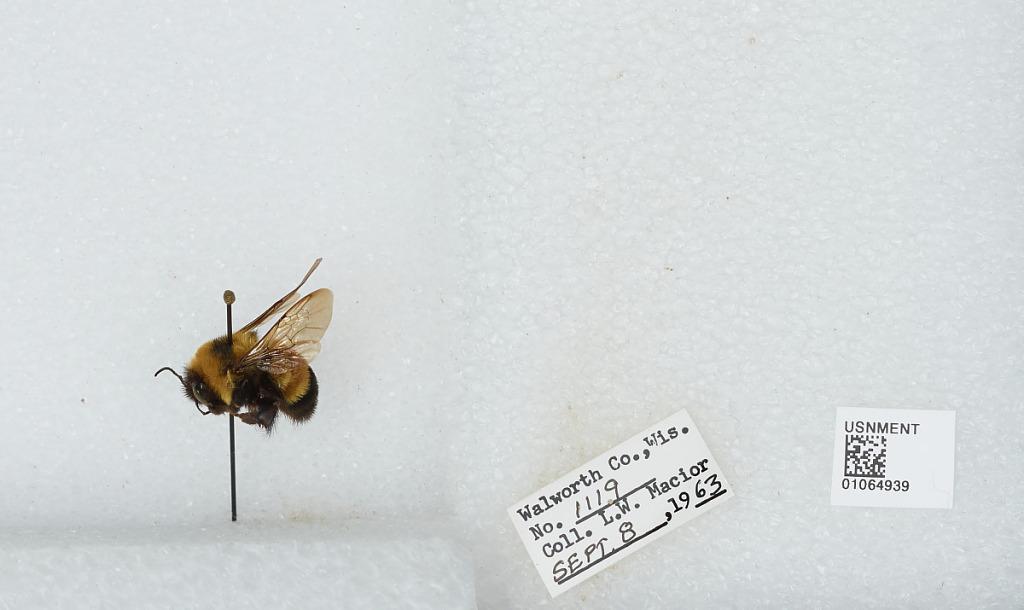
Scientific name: Bombus (Bombus) affinis Cresson
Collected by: L. Macior
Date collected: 1963-9-8
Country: United States
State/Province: Wisconsin
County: Walworth
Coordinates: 42.67, -88.54